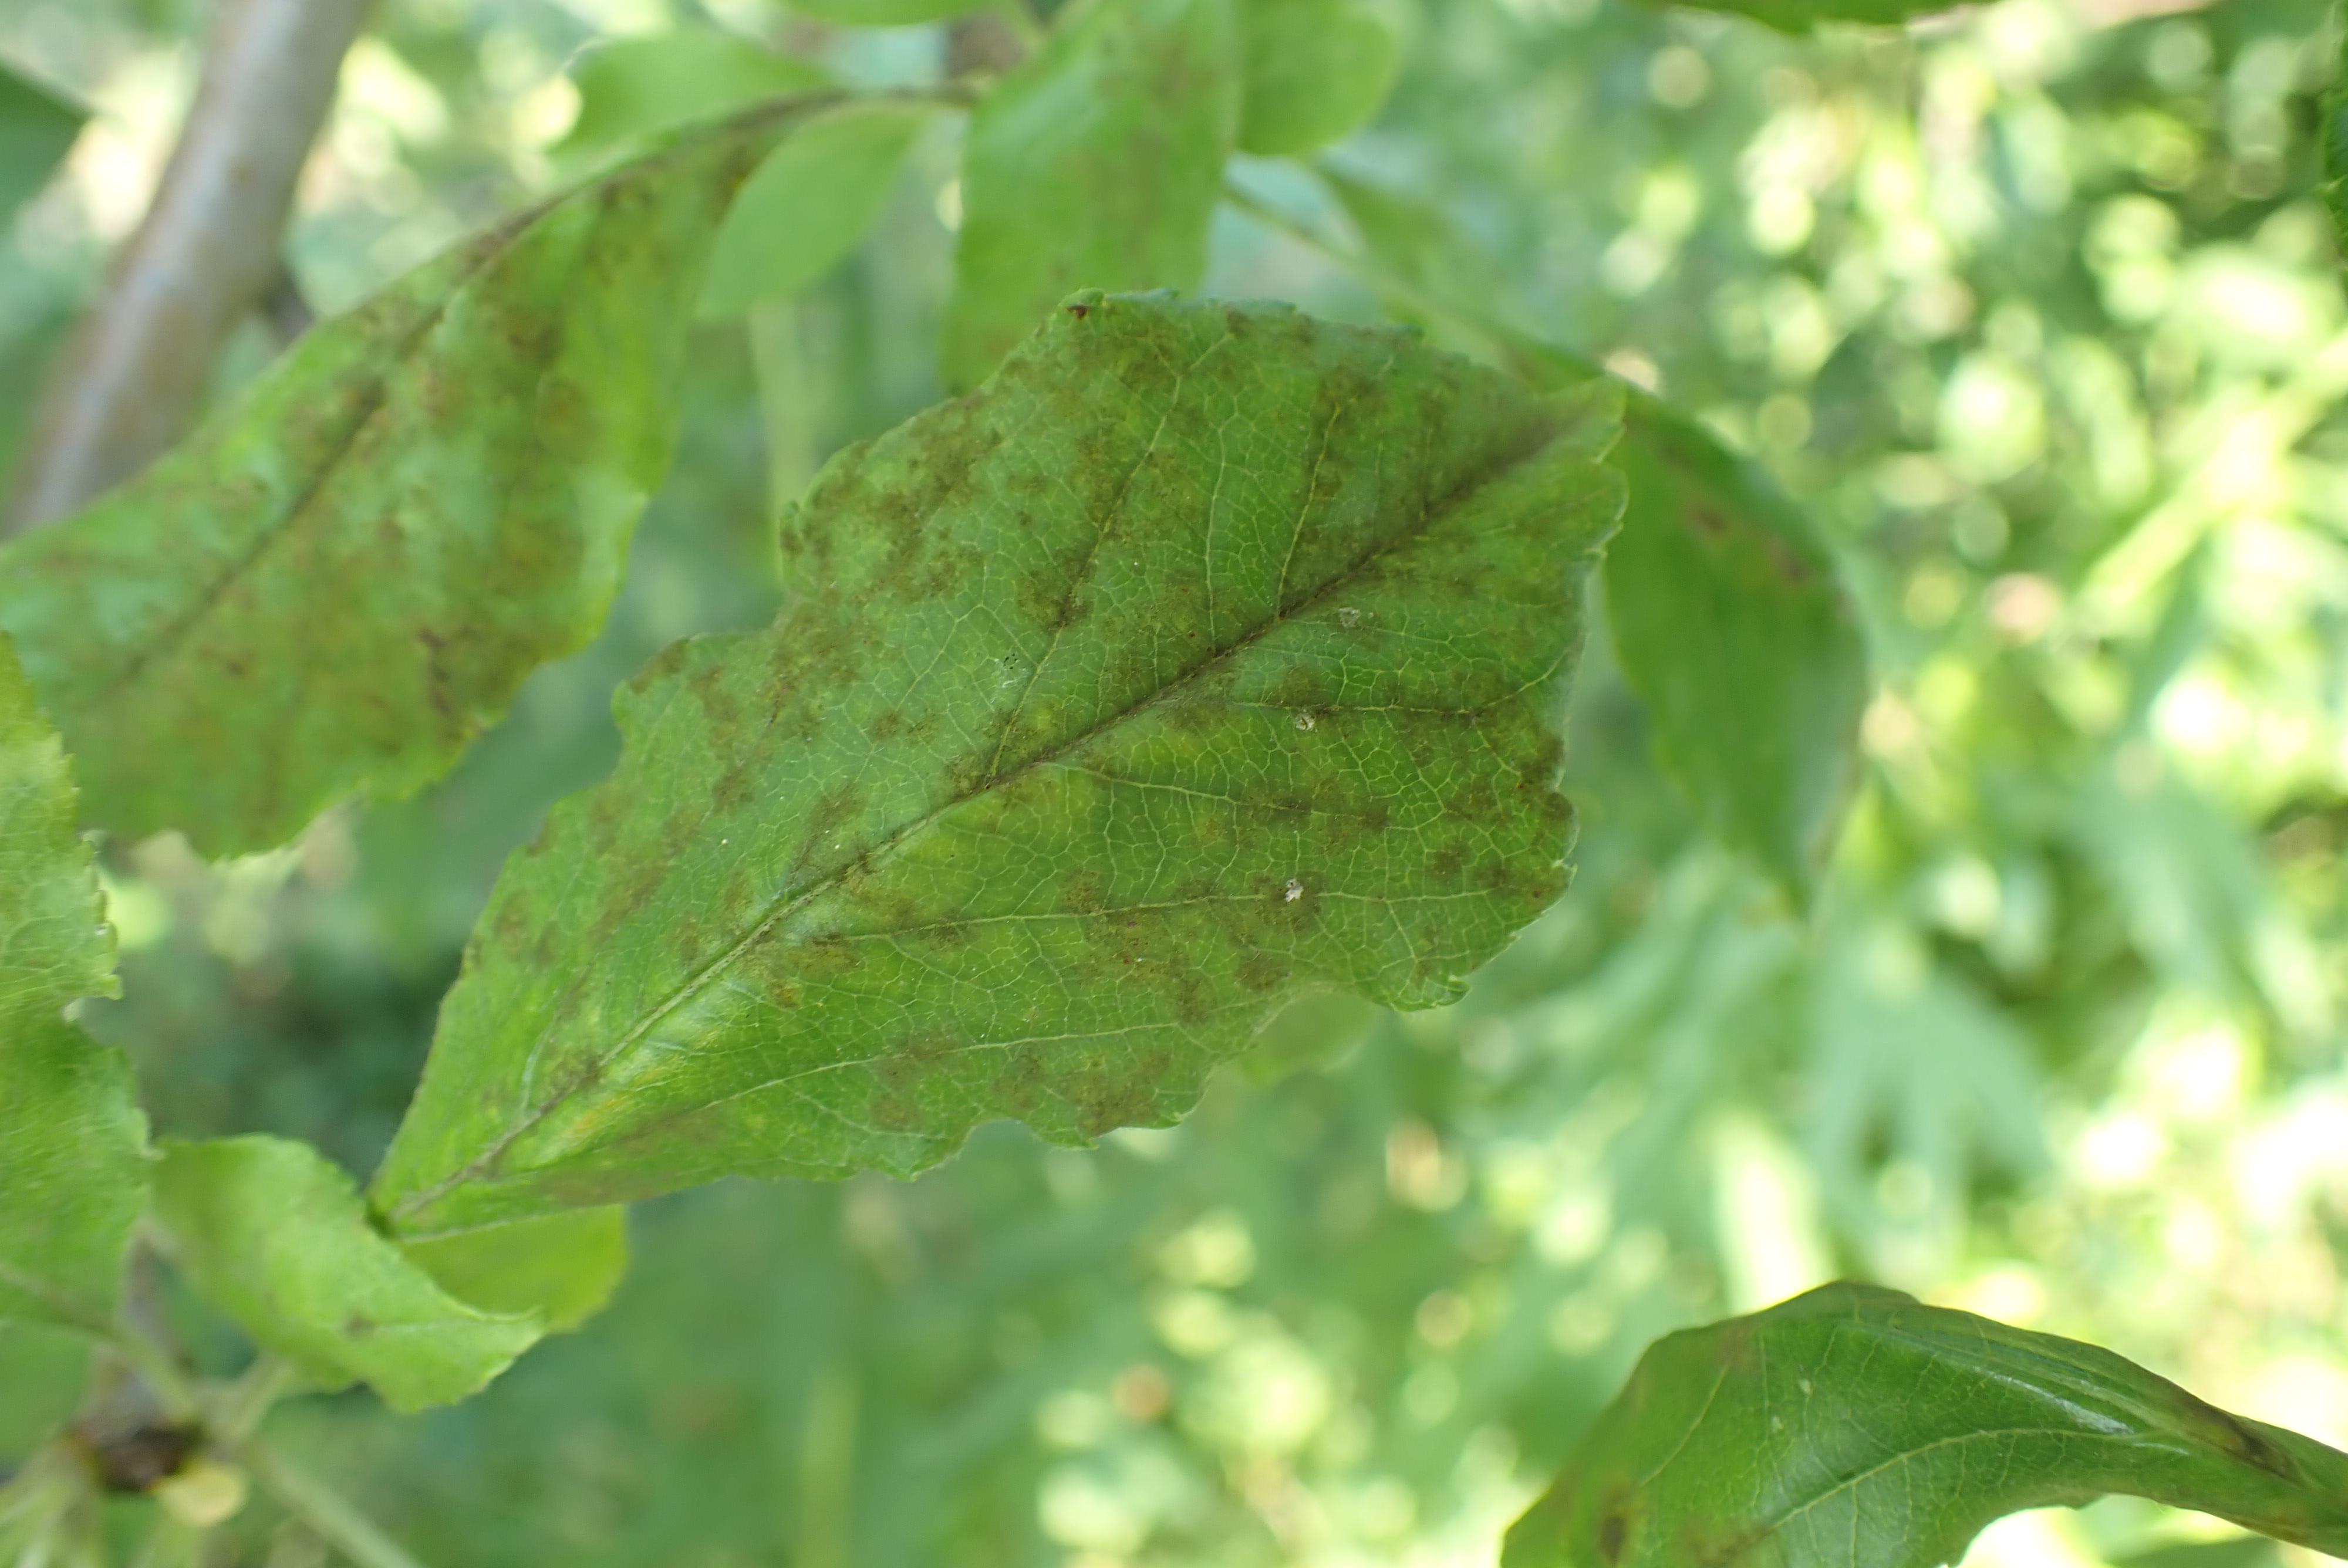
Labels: scab